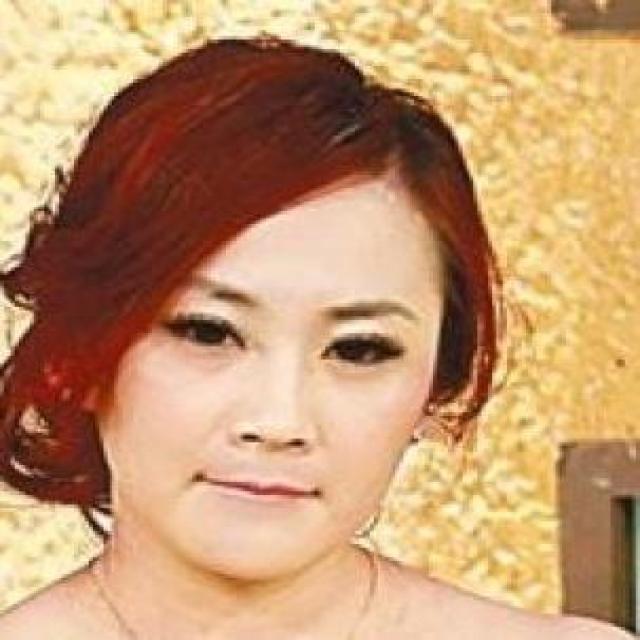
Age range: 21-44